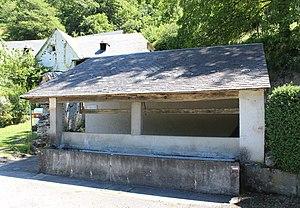
Lavoir de Fréchet-Aure (Hautes-Pyrénées)
Fréchet-Aure est une commune française située dans le département des Hautes-Pyrénées, en région Occitanie.
Le lavoir de Fréchet-Aure est un lavoir situé à Fréchet-Aure, dans le département des Hautes-Pyrénées.
La liste des lavoirs des Hautes-Pyrénées présente les lavoirs situées dans le département français des Hautes-Pyrénées.